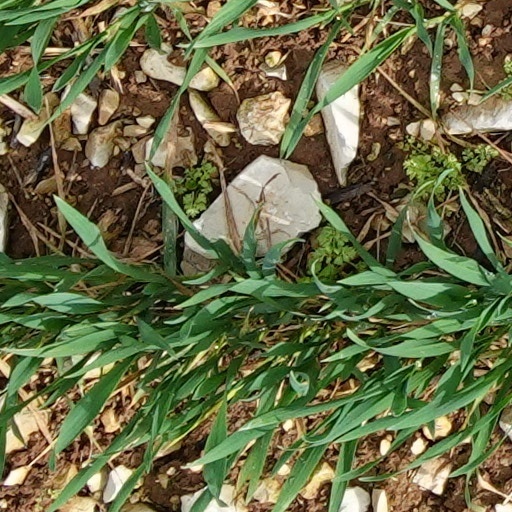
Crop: wheat